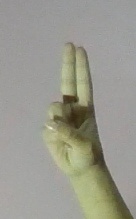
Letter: taa